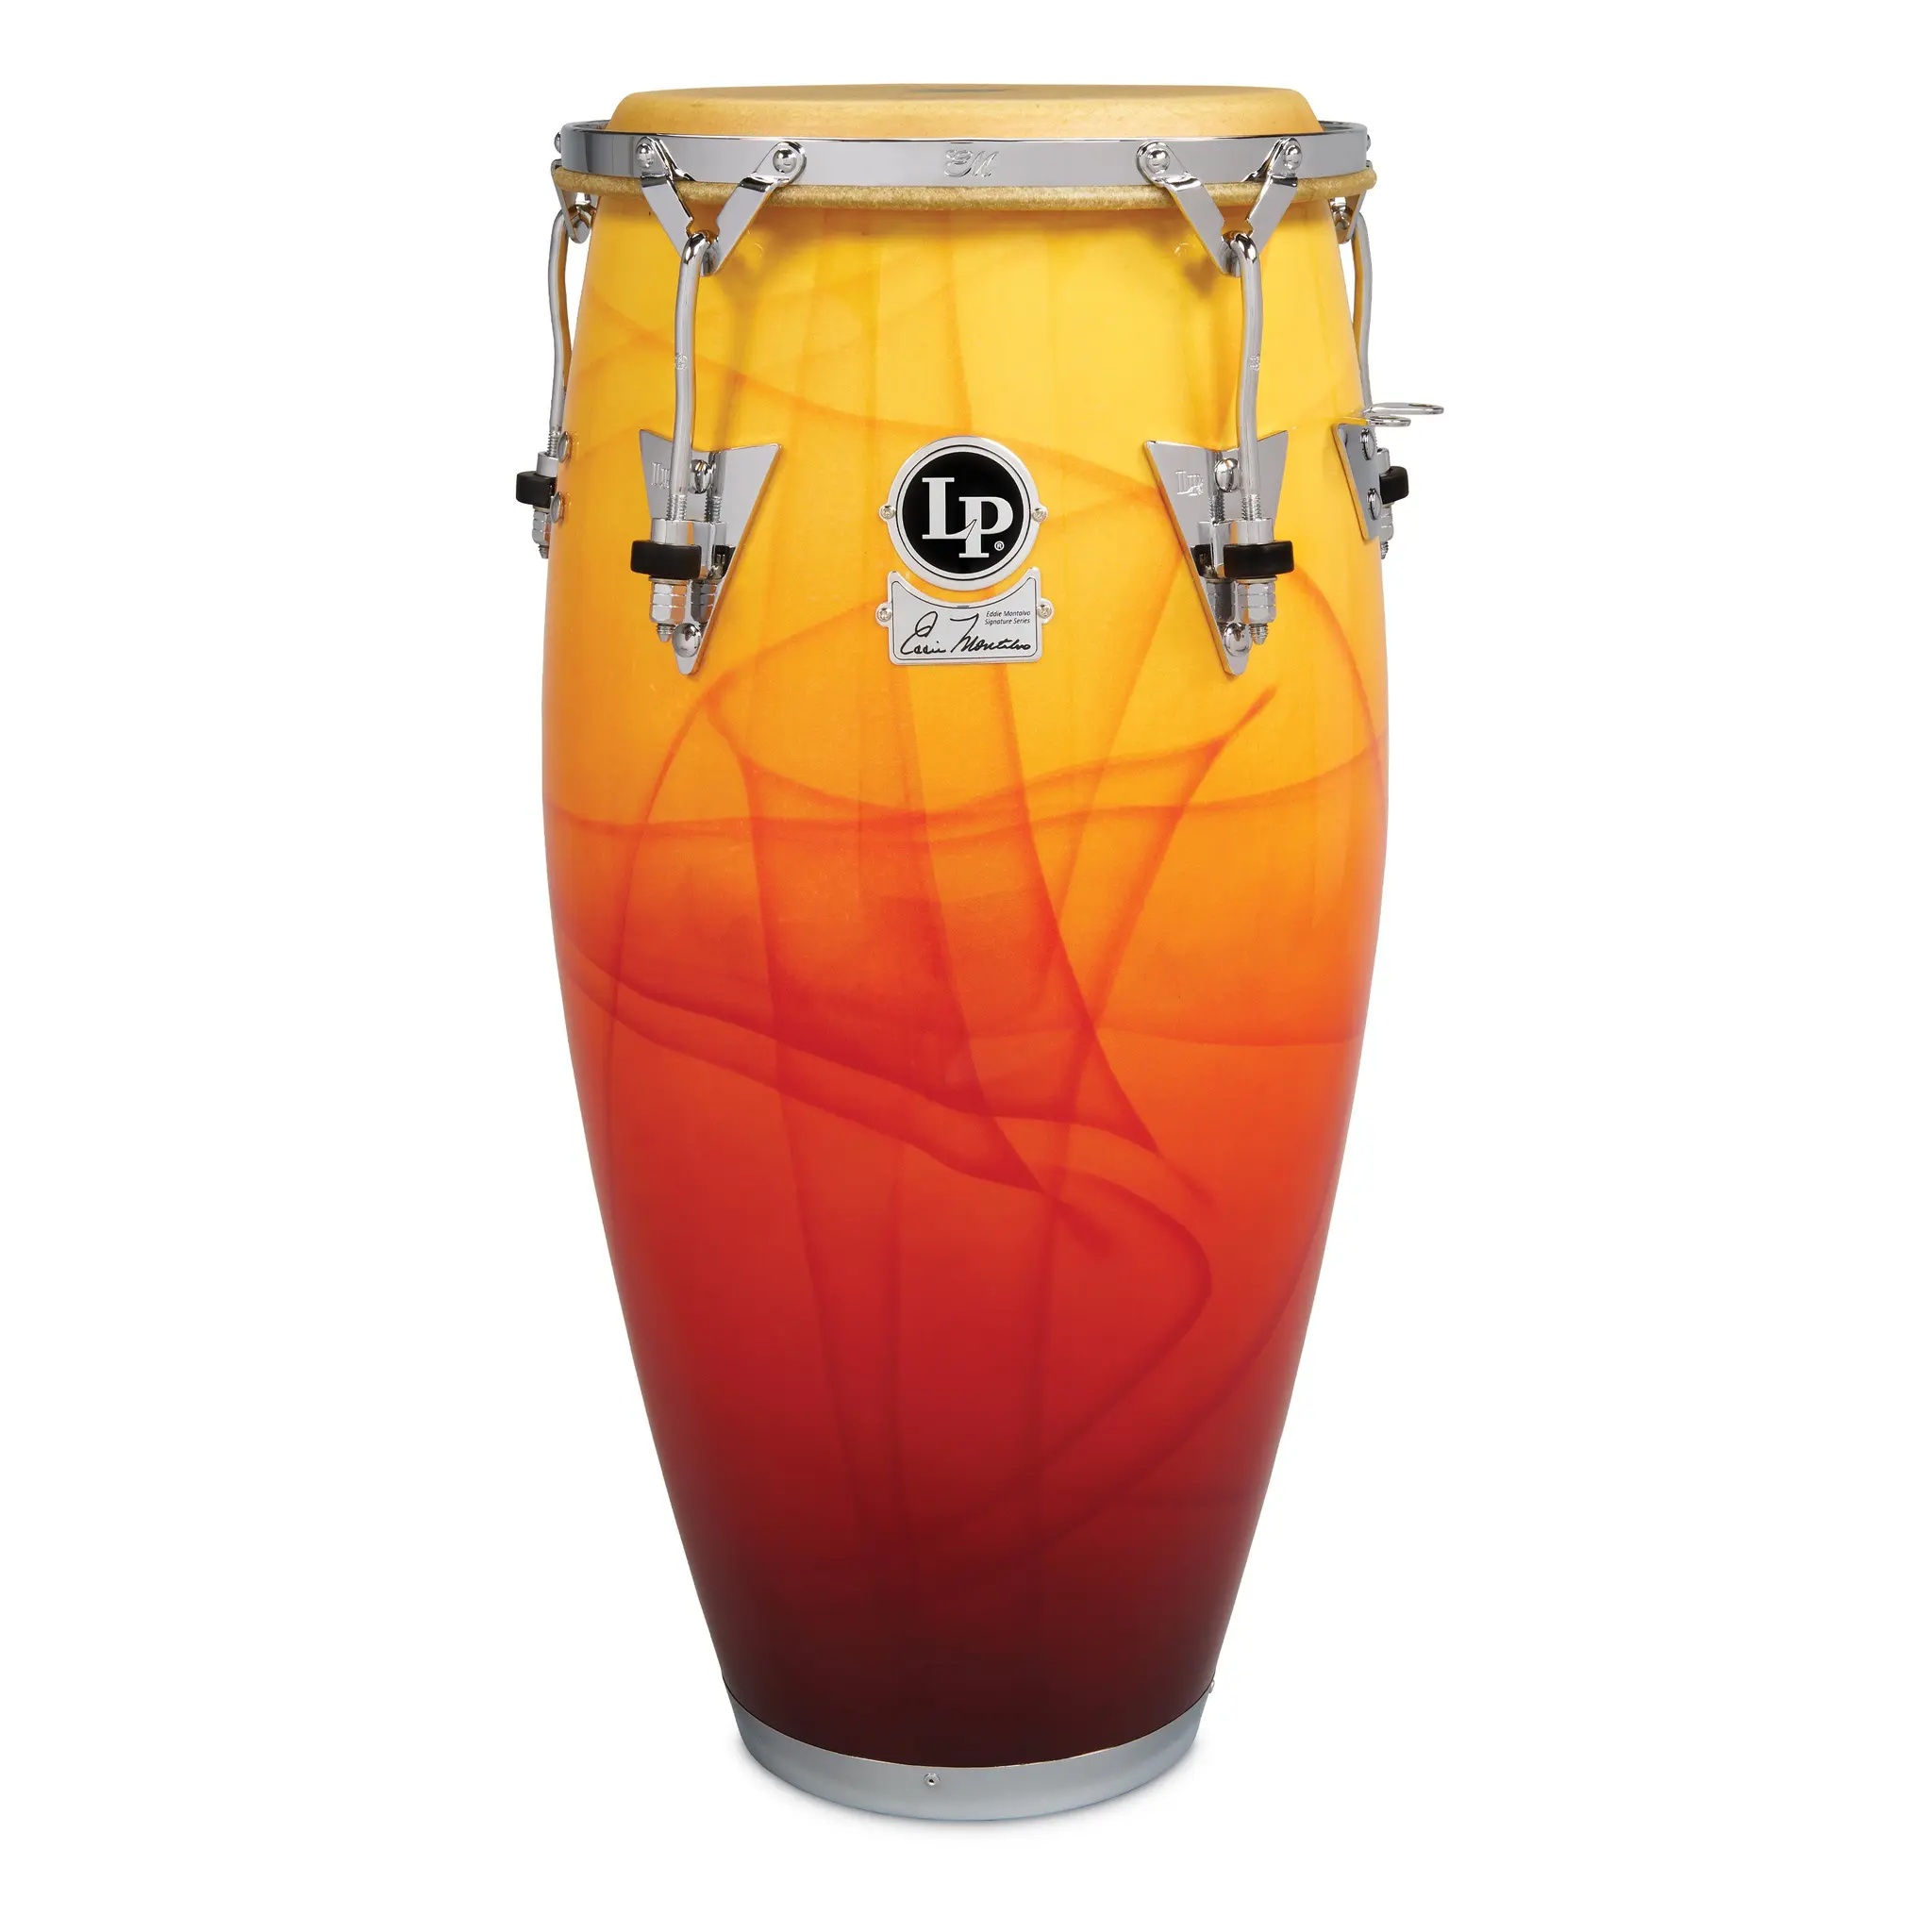
Eddie Montalvo 11" Quinto
The signature congas of Grammy-winning conguero, Eddie Montalvo. Grammy-winning conguero Eddie Montalvo is a New York icon with a legendary groove. His fiberglass congas, inspired by LP's original drum, stand 28" tall and offer a broad, open sound. Outfitted with rawhide heads, traditional rims, reinforced LP Heart side plates, and 5/16-inch tuning lugs, its Eddie-designed artwork brings unique style to match its powerful tone. * Features: 28" tall Fiberglass shell Handpicked rawhide heads Traditional rim 5/16" Tension rods with Patented LP ProCare Shell Protectors Original graphic finish
Brand: LP
Category: Arts & Entertainment > Hobbies & Creative Arts > Musical Instruments > Percussion > Hand Percussion > Hand Drums > Congas > Quintos